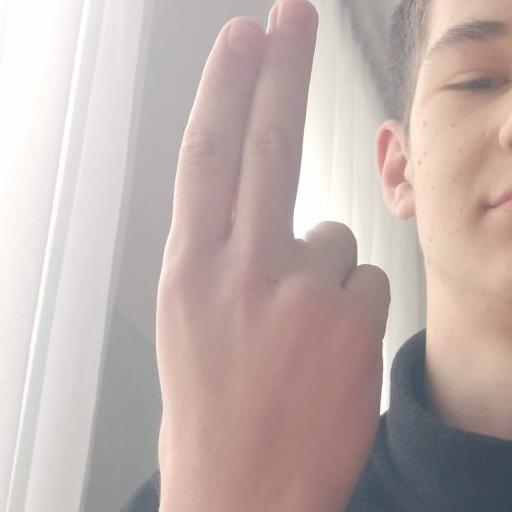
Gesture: two_up_inverted